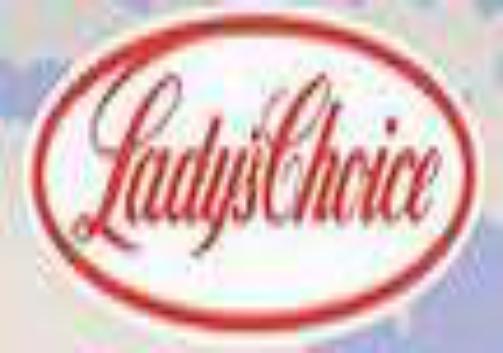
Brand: Lady's Choice
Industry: Food